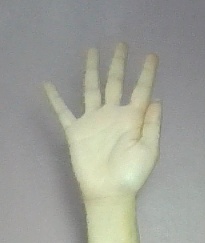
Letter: sheen